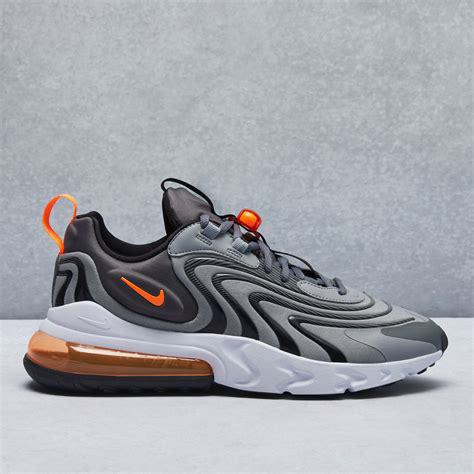
Brand: Nike
Model: Air Max 270 React